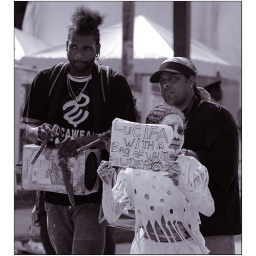
Lucifa in a bag of white powder